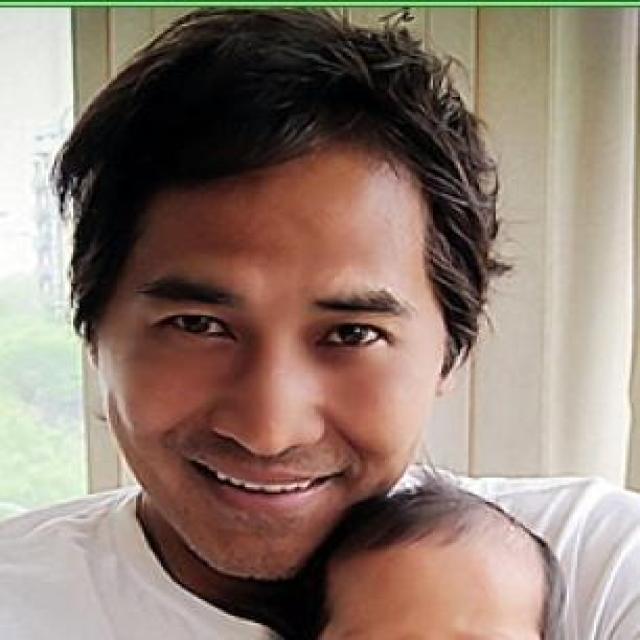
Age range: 45-64